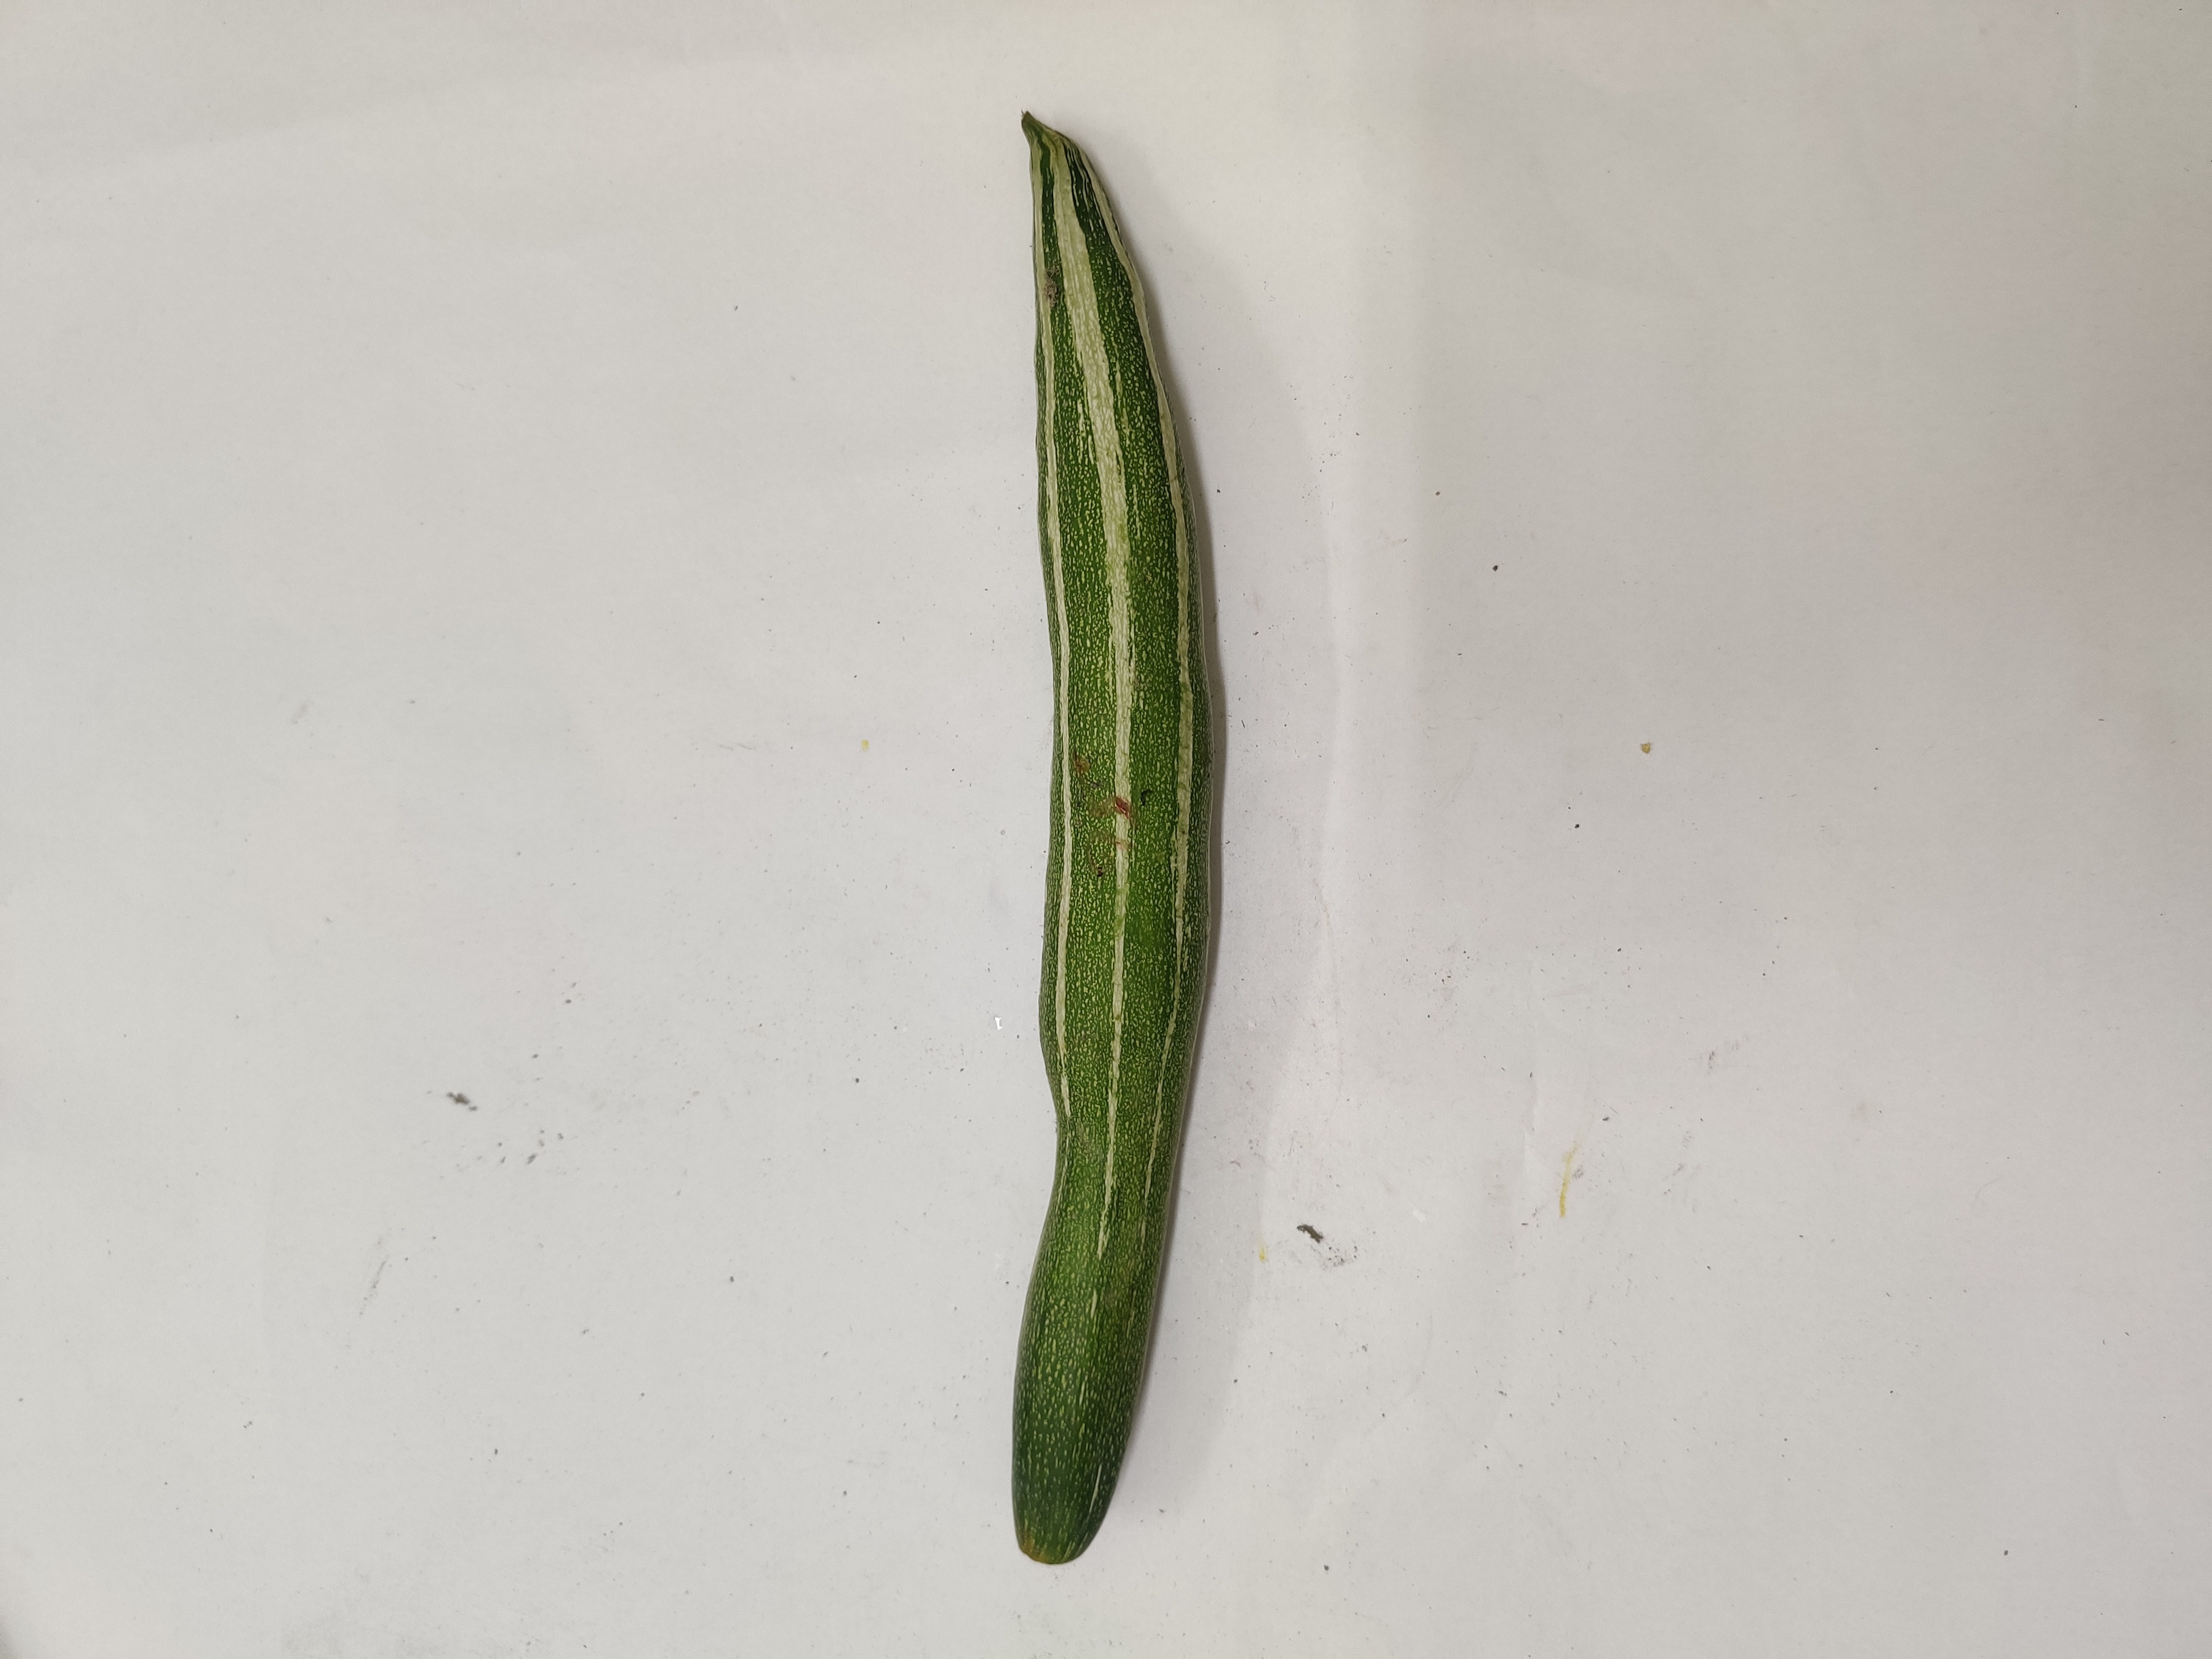
Crop: Snake Gourd
Condition: Damaged